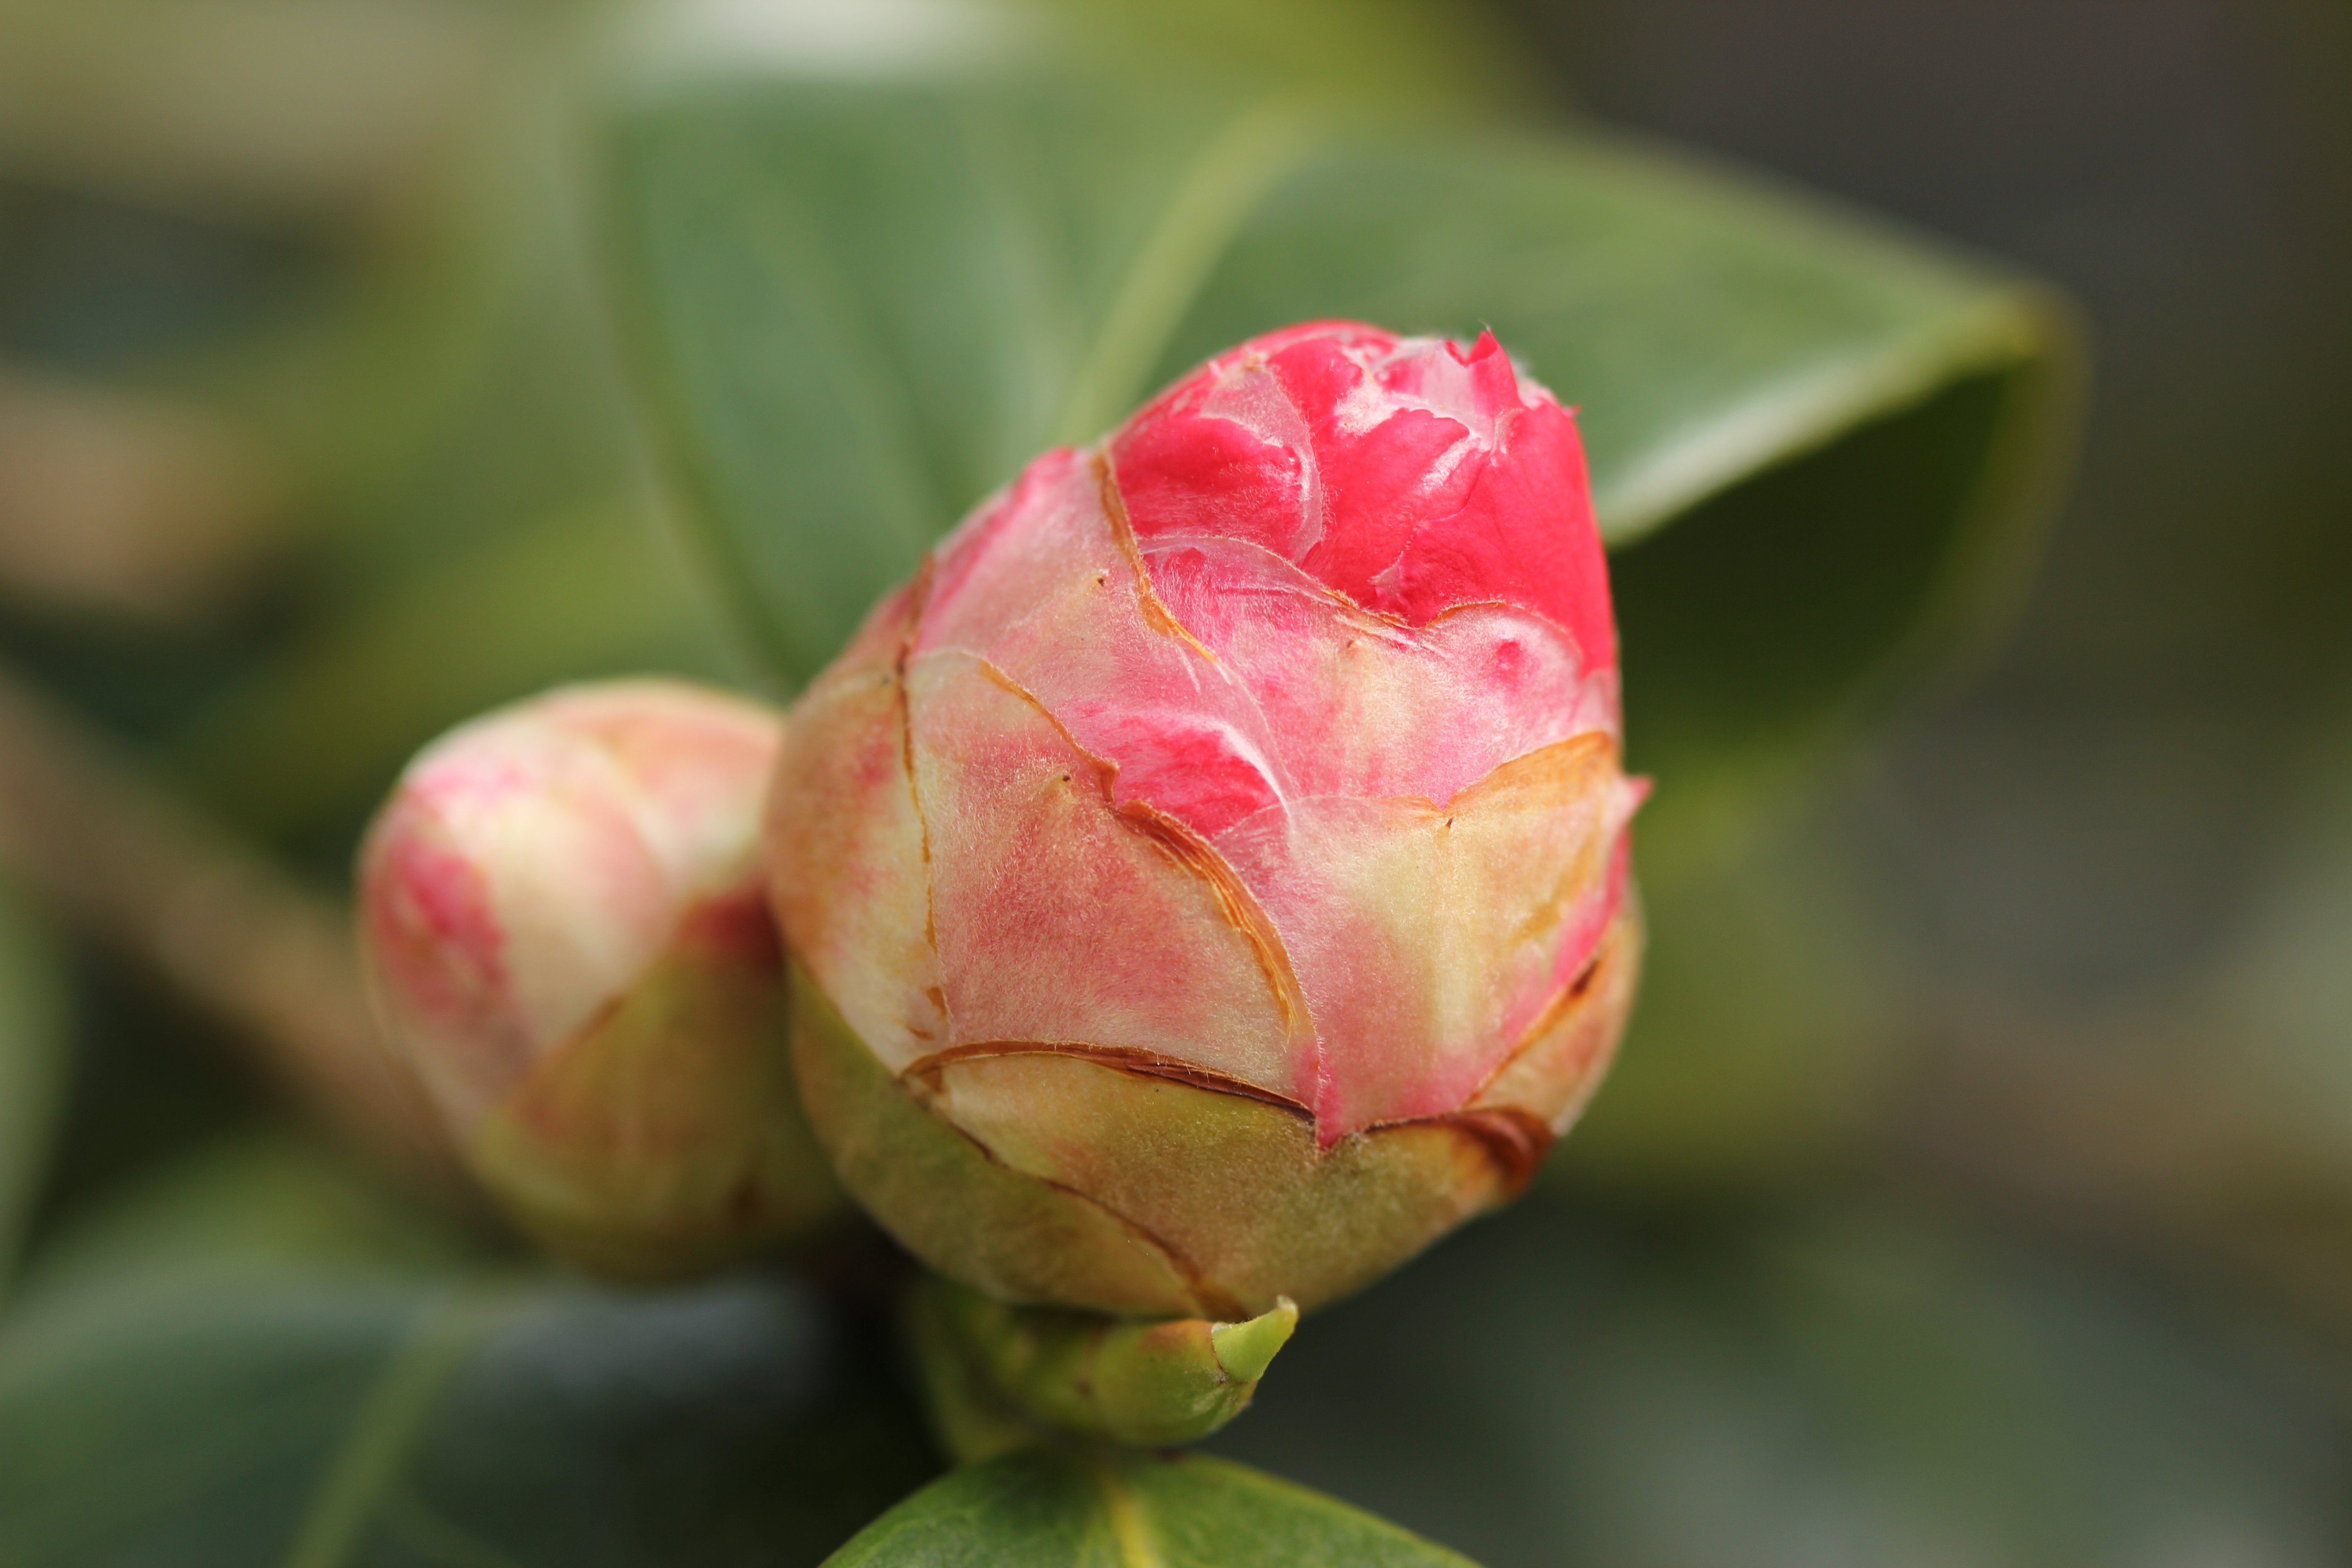
blossom, plant, photography, leaf, flower, petal, rose, spring, red, produce, botany, garden, pink, flora, close up, bud, macro photography, flowering plant, garden roses, rose family, plant stem, land plant, camellia bud